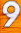
Number: 9